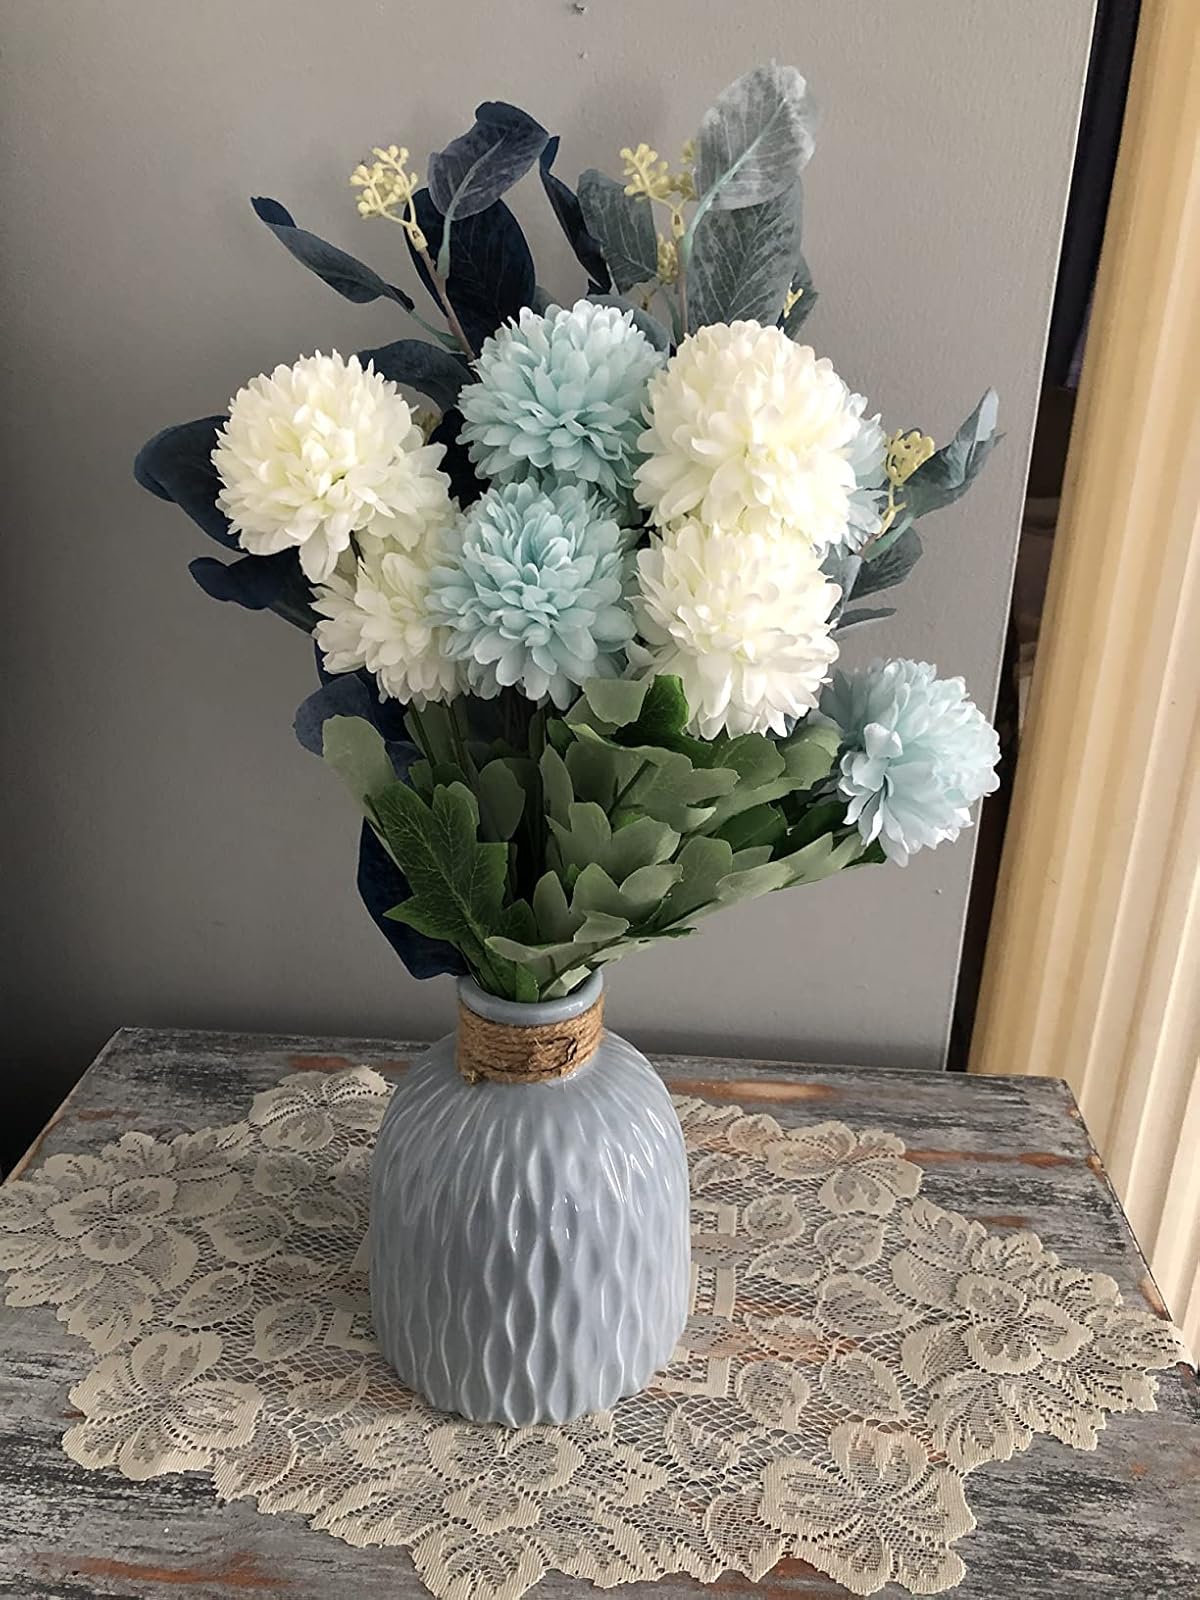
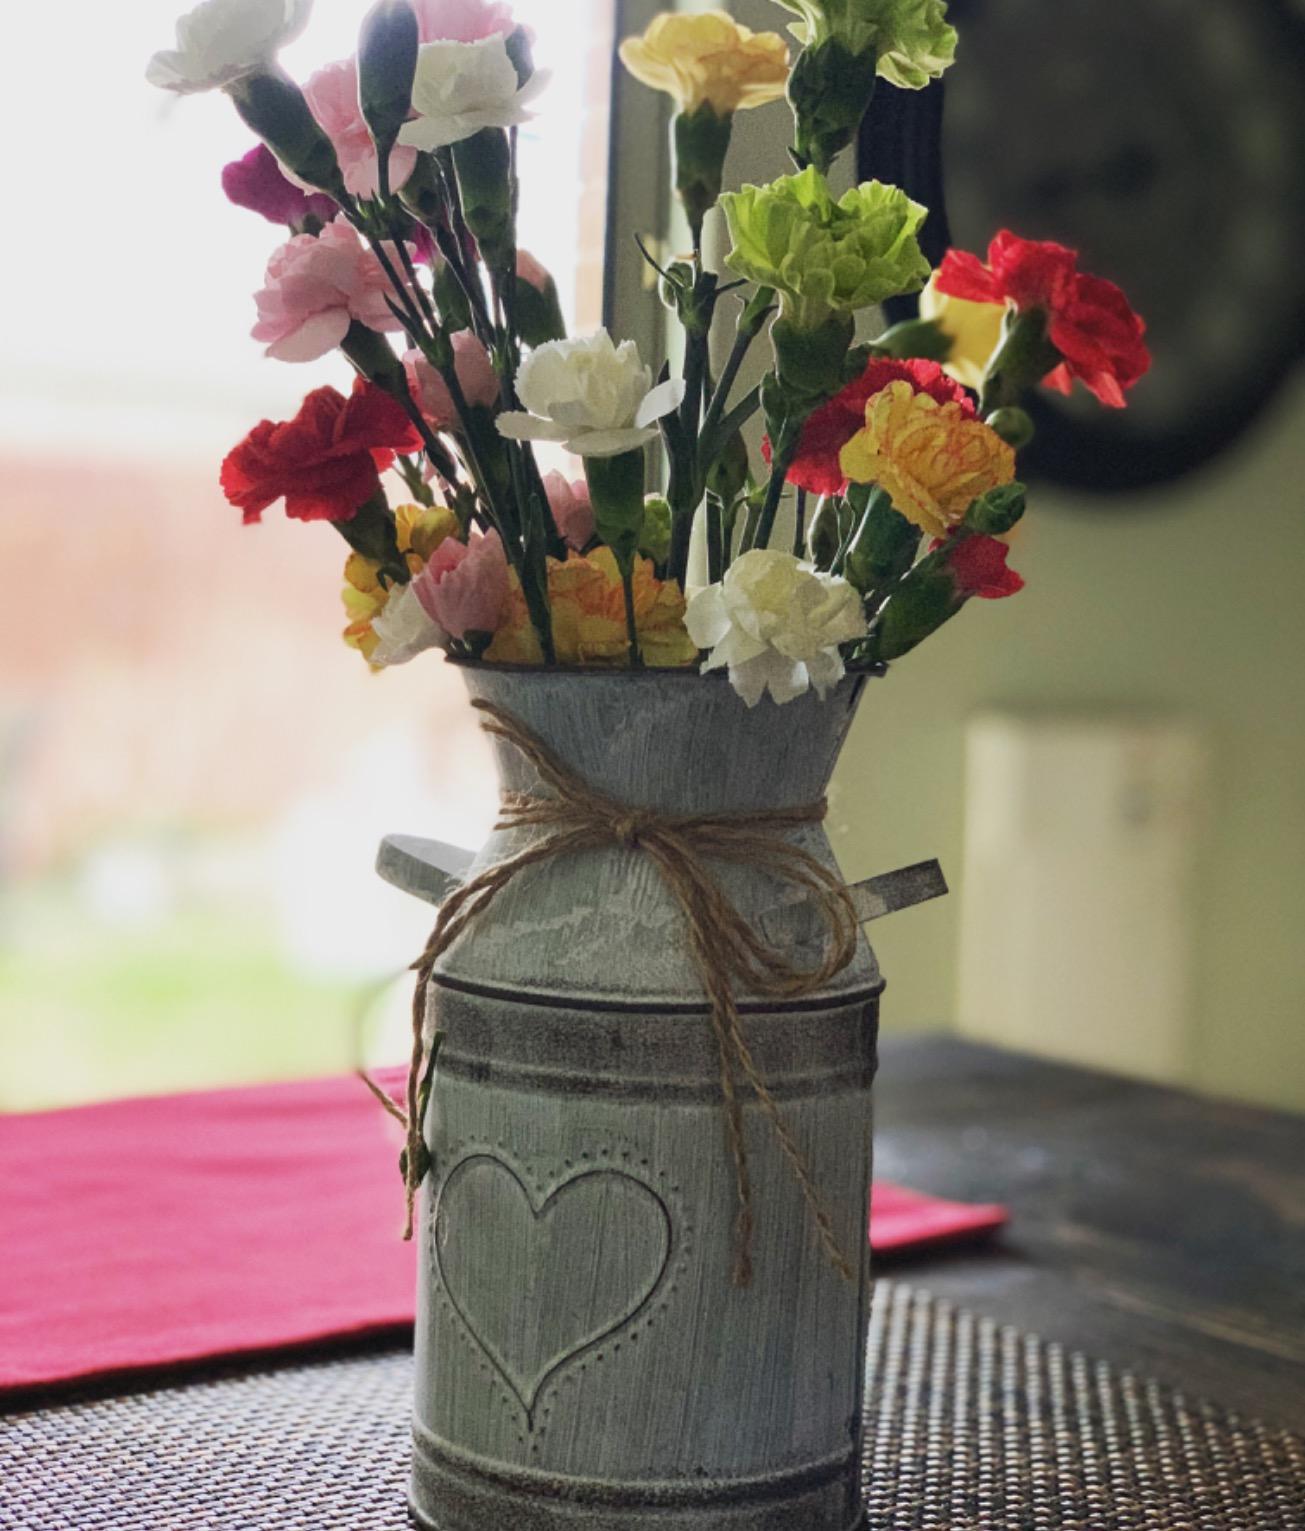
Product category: vase
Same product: no